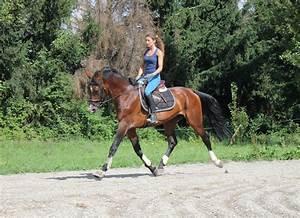
horse